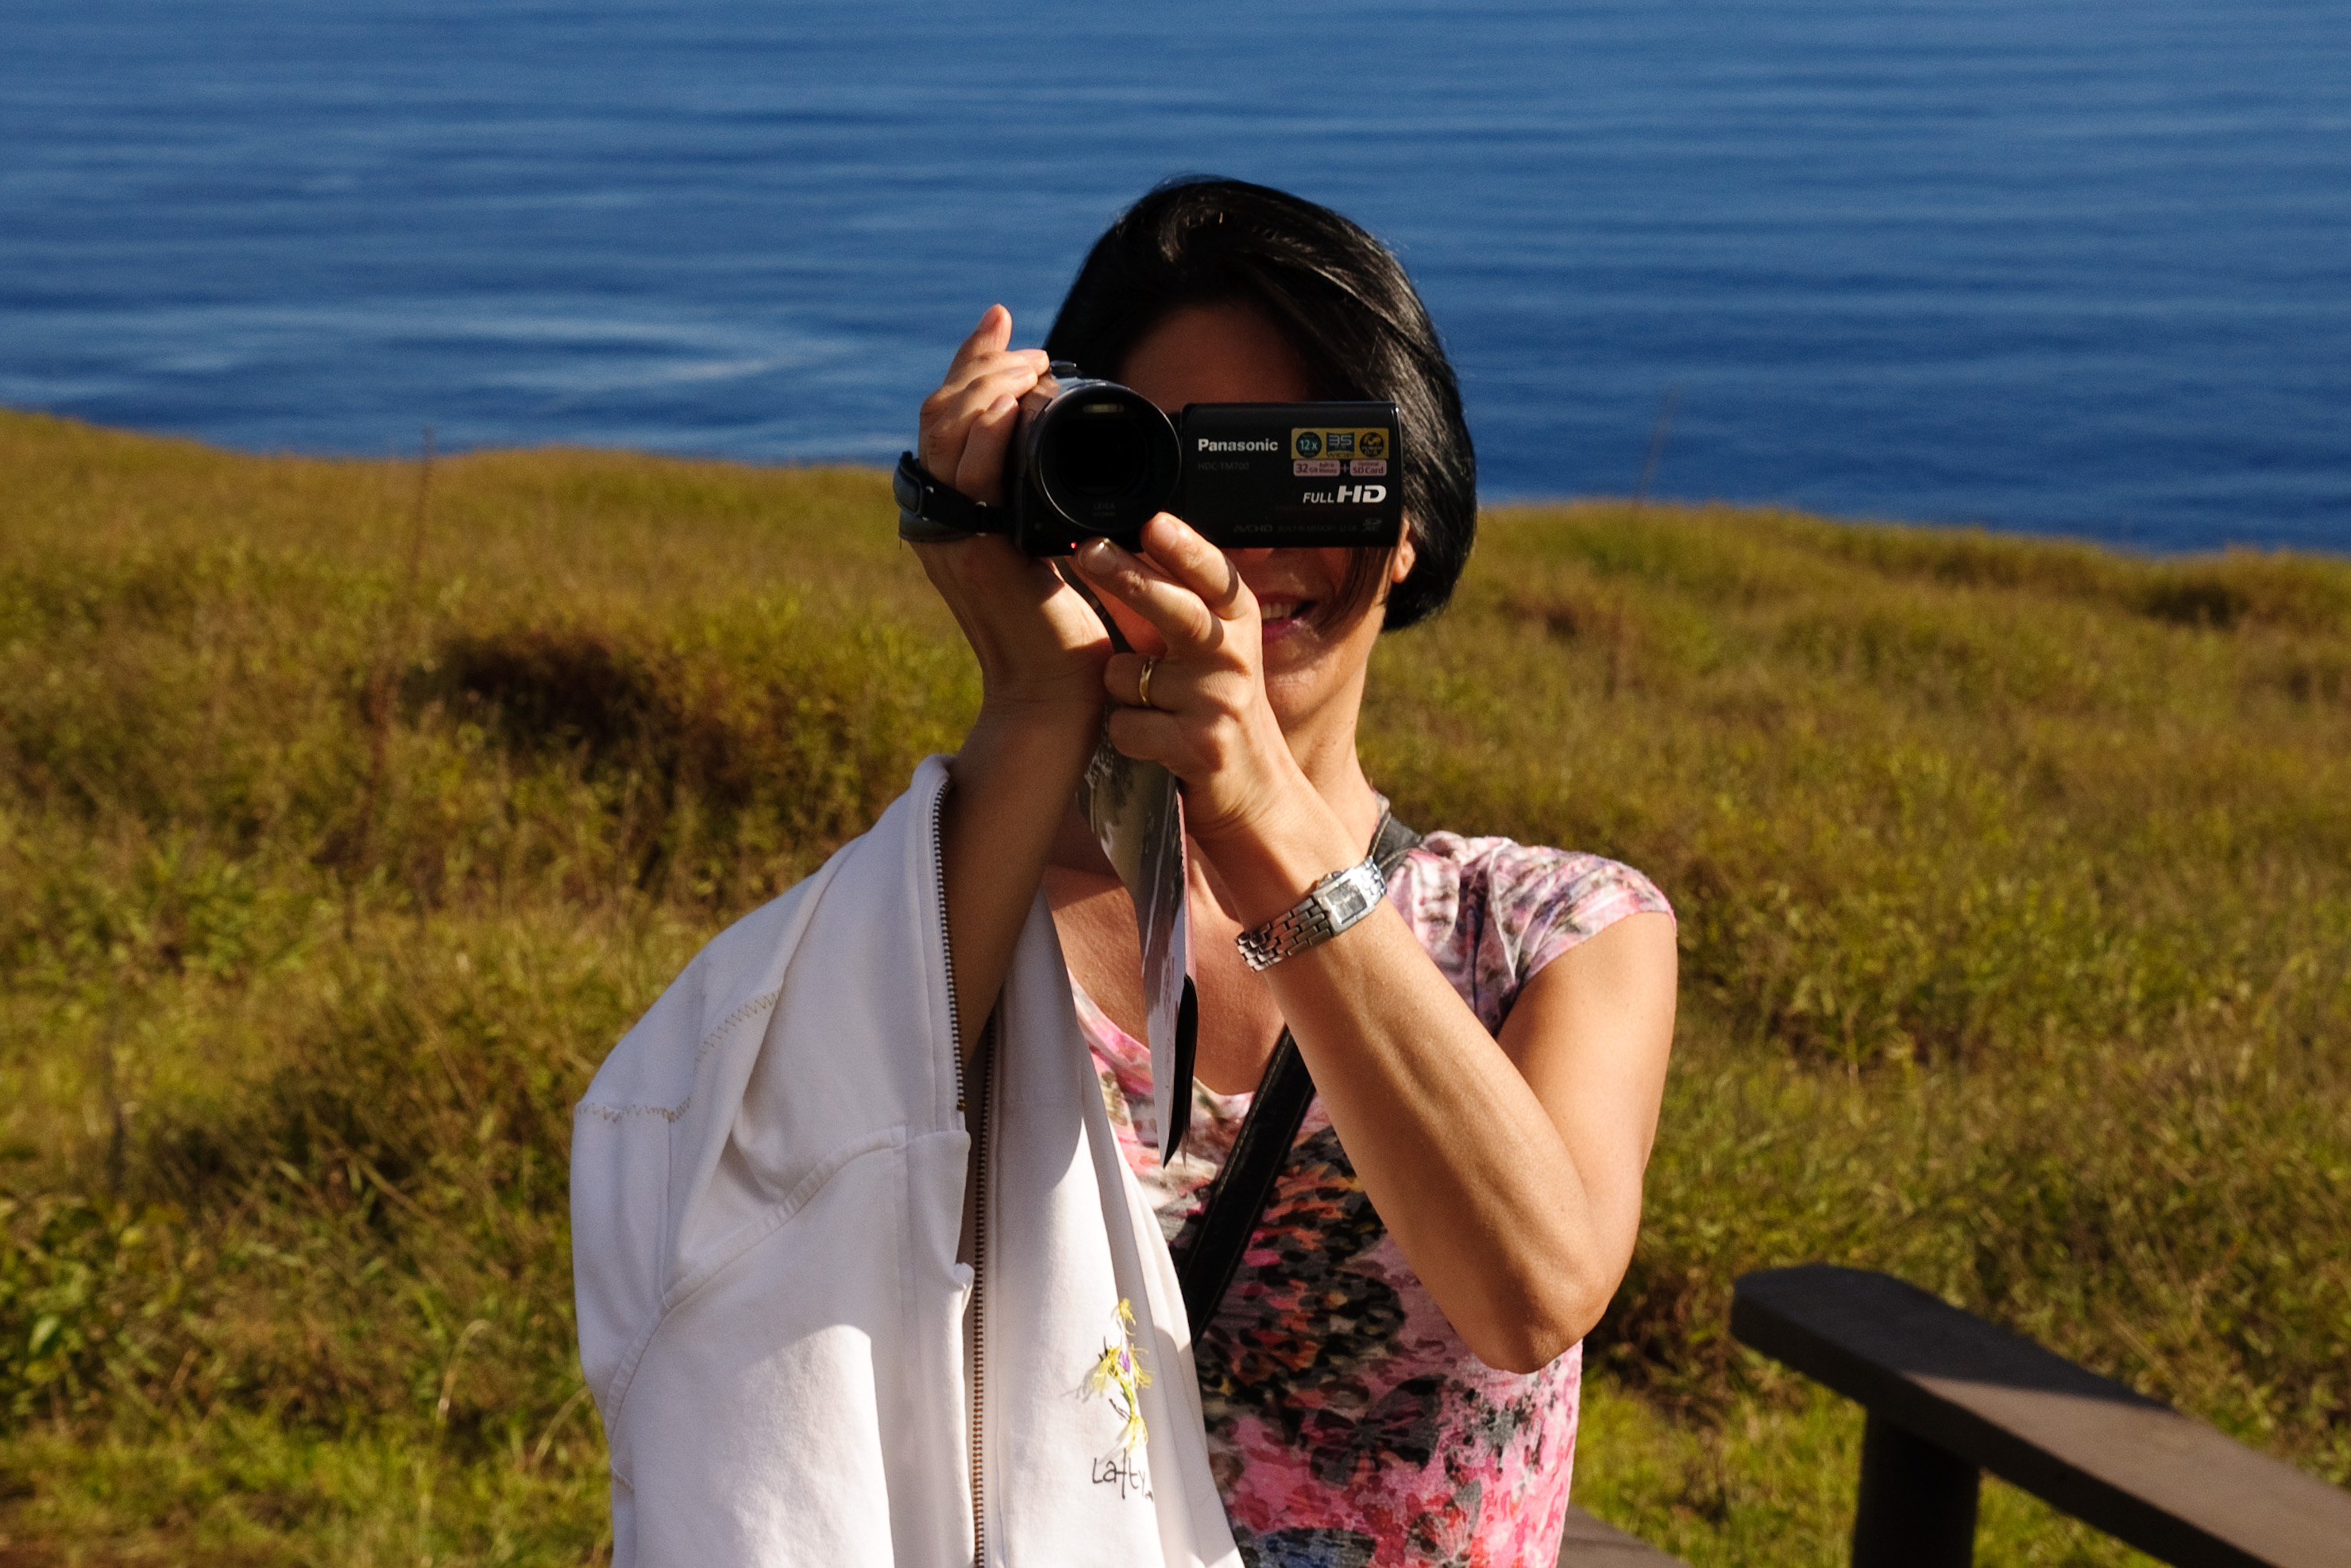
spring, nikon, chile, d300, easterisland, rapanui, isoladipasqua, photo shoot